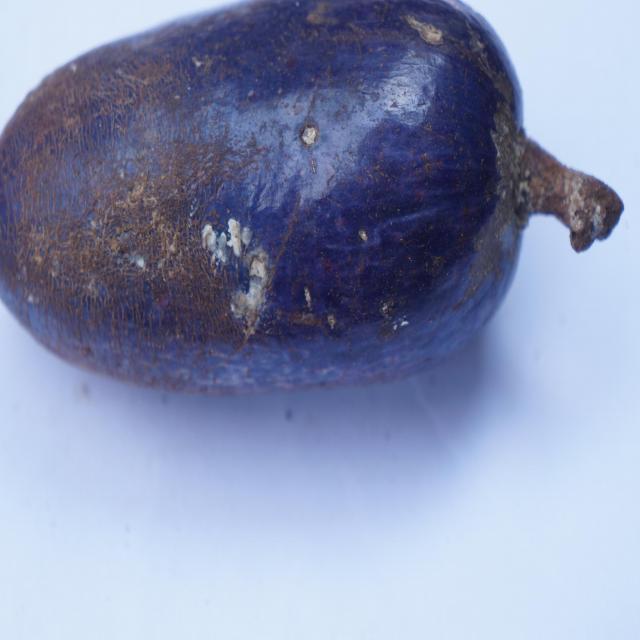
Plum grade: spotted